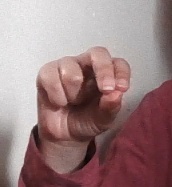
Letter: gaaf